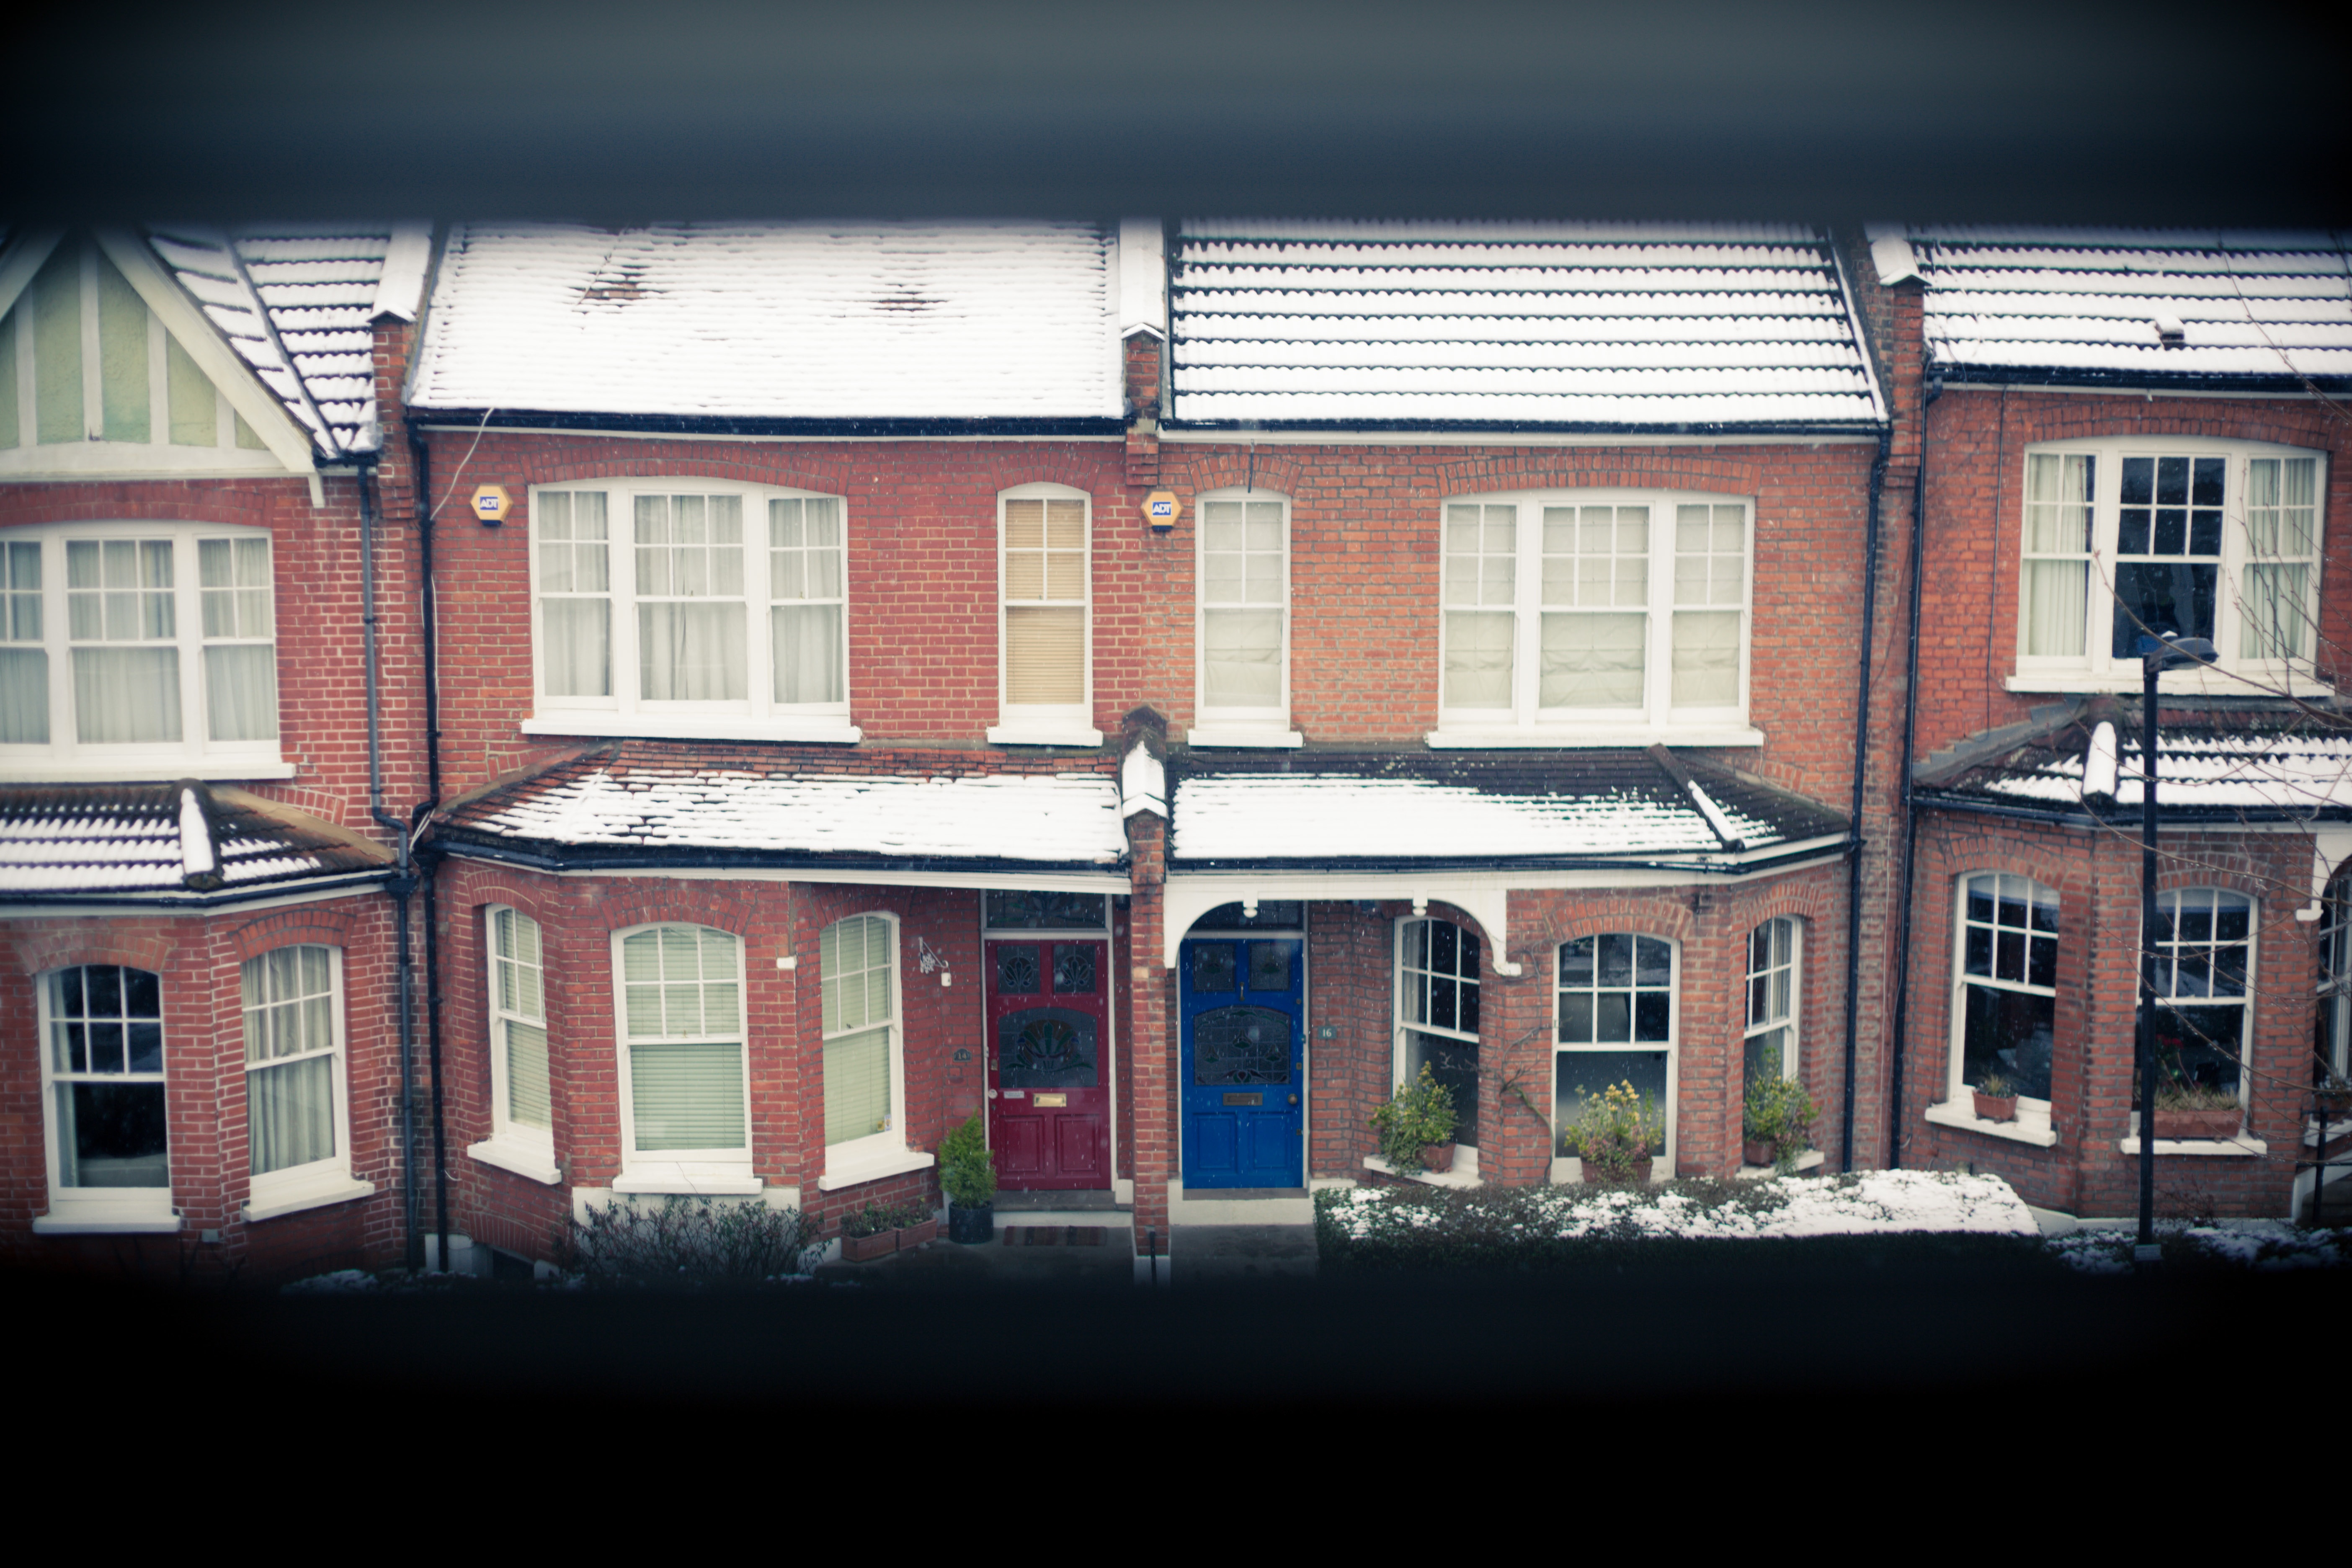
architecture, house, window, building, home, cottage, facade, property, estate, neighbourhood, residential area